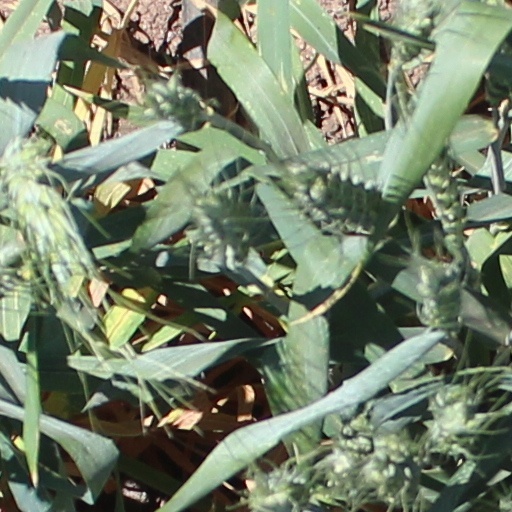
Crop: wheat